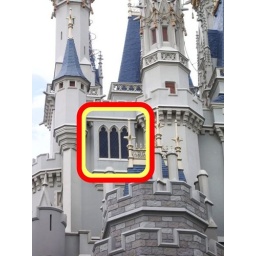
Cinderella Castle Suite location (circled in red &amp;amp; yellow). Front of castle is to the right.